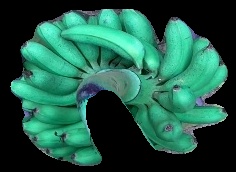
Variety: rasbale
Grade: grade1